Culture of the Song dynasty

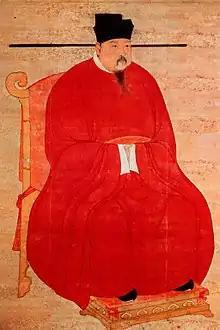
A painting of Emperor Zhenzong of Song, showing the long robes and official headgear of the emperor. This type of headgear, along with the headgear of officials and merchants, was made of black-colored silk.

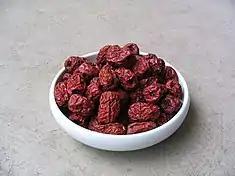
Dried jujubes such as these were imported to Song China from South Asia and the Middle East. An official from Canton was invited to the home of an Arab merchant, and described the jujube as thus: "This fruit is the color of sugar, its skin and its pulp are sweet, and it gives the impression, when you eat it, of having first been cooked in the oven and then allowed to dry."

There were many types of clothing and different clothing trends in the Song period, yet clothes in China were always modeled after the seasons and as outward symbols of one's social class. Coal used for heating one's home was scarce and often expensive, so people often wore clothing with extra silk-floss and fur-lined coats in the winter. The clothing material preferred by the rich was silk, and for special occasions they had silk robes with gold brocade. The clothing material used by the poor was often hempen cloth, but cotton clothes were also used, the latter being most widely available in the south. The types of clothes worn by peasants and commoners were largely uniform in appearance (with color standard of black and white), and so was the case for the upper class and elite. In fact, wealthy and leading members of society followed accepted guidelines and ritual requirements for clothing. In the upper class, each stratified grade in the social hierarchy was distinguished by the color and specific ornamentation of robes, the shape and type of headgear, and even the style of girdle worn. This rigid order was especially so during the beginning of the dynasty. However, the lines of hierarchy slowly began to blur as the color purple, once reserved solely for the attire of third rank officials or higher, began to diffuse amongst all ranks of officials who bore the color indiscriminately. Along with lower grade civil officials in the government protesting the rigid regulations for attire, the wealthy members of the merchant class also contributed to the disintegration of rules for ceremonial attire worn only by certain members of society. Yet there were still visible distinctions between civil officials and the class of rich merchants and business owners; the officials were distinguished by their long robes reaching to the ground, while merchants often wore a blouse that came down below the waist with trousers. Pants and trousers were introduced to China during the Warring States in the 4th century BC, and were not exclusive to merchants; every soldier wore trousers as part of his uniform, while trousers were also worn by the common people. Although most men were cleanshaven, soldiers, military officers, and professional boxing champions preferred side-whiskers and goatee beards, as they were a sign of virility.